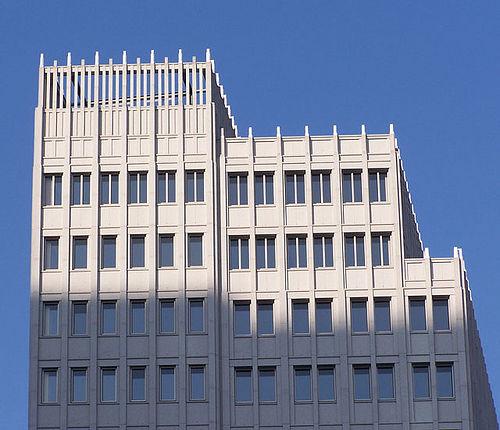
Weather: sun or clear